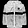
Label: Coat